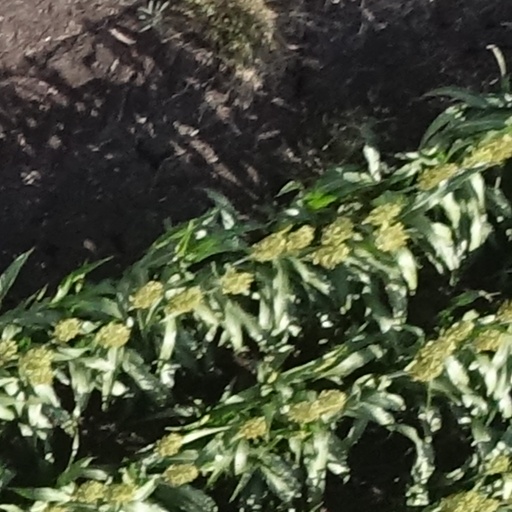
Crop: sorghum